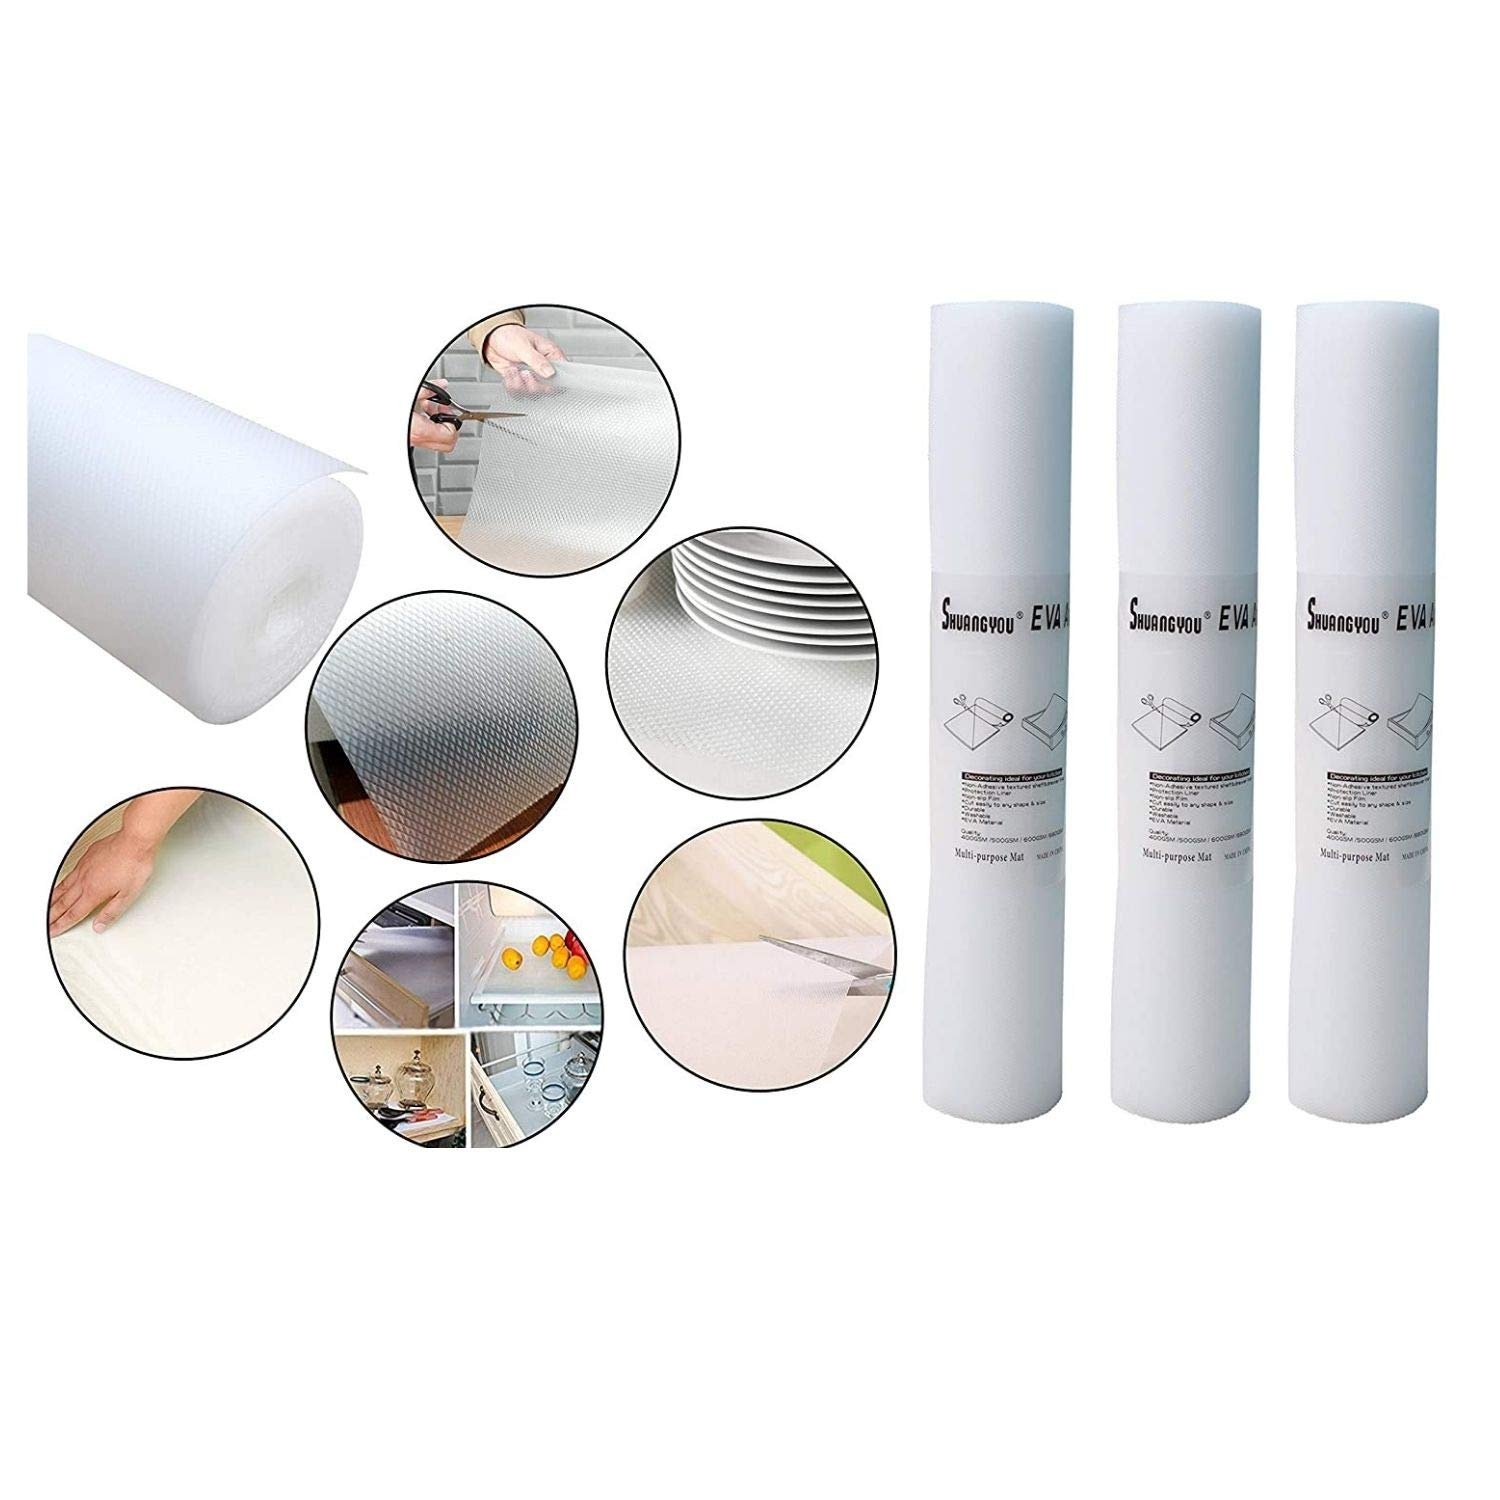
EVA Transparent Shelf Mat
125 x 45 cm Anti Slip - Oil resistant - Moisture resistant Perfect for Refrigirators, Shelfs, Drawers, Pantry....
Brand: Mall LB
Category: Home & Garden > Household Supplies > Drawer & Shelf Liners